René Lasserre

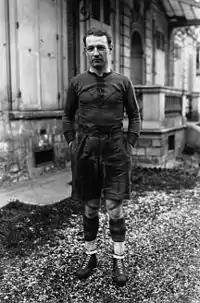

Félix "René" Lasserre (9 October 1895 – 19 August 1965) was a French rugby union player who competed in the 1924 Summer Olympics. He was born in Bayonne and died in Saint-Avold. In 1924 he won the silver medal as member of the French team.